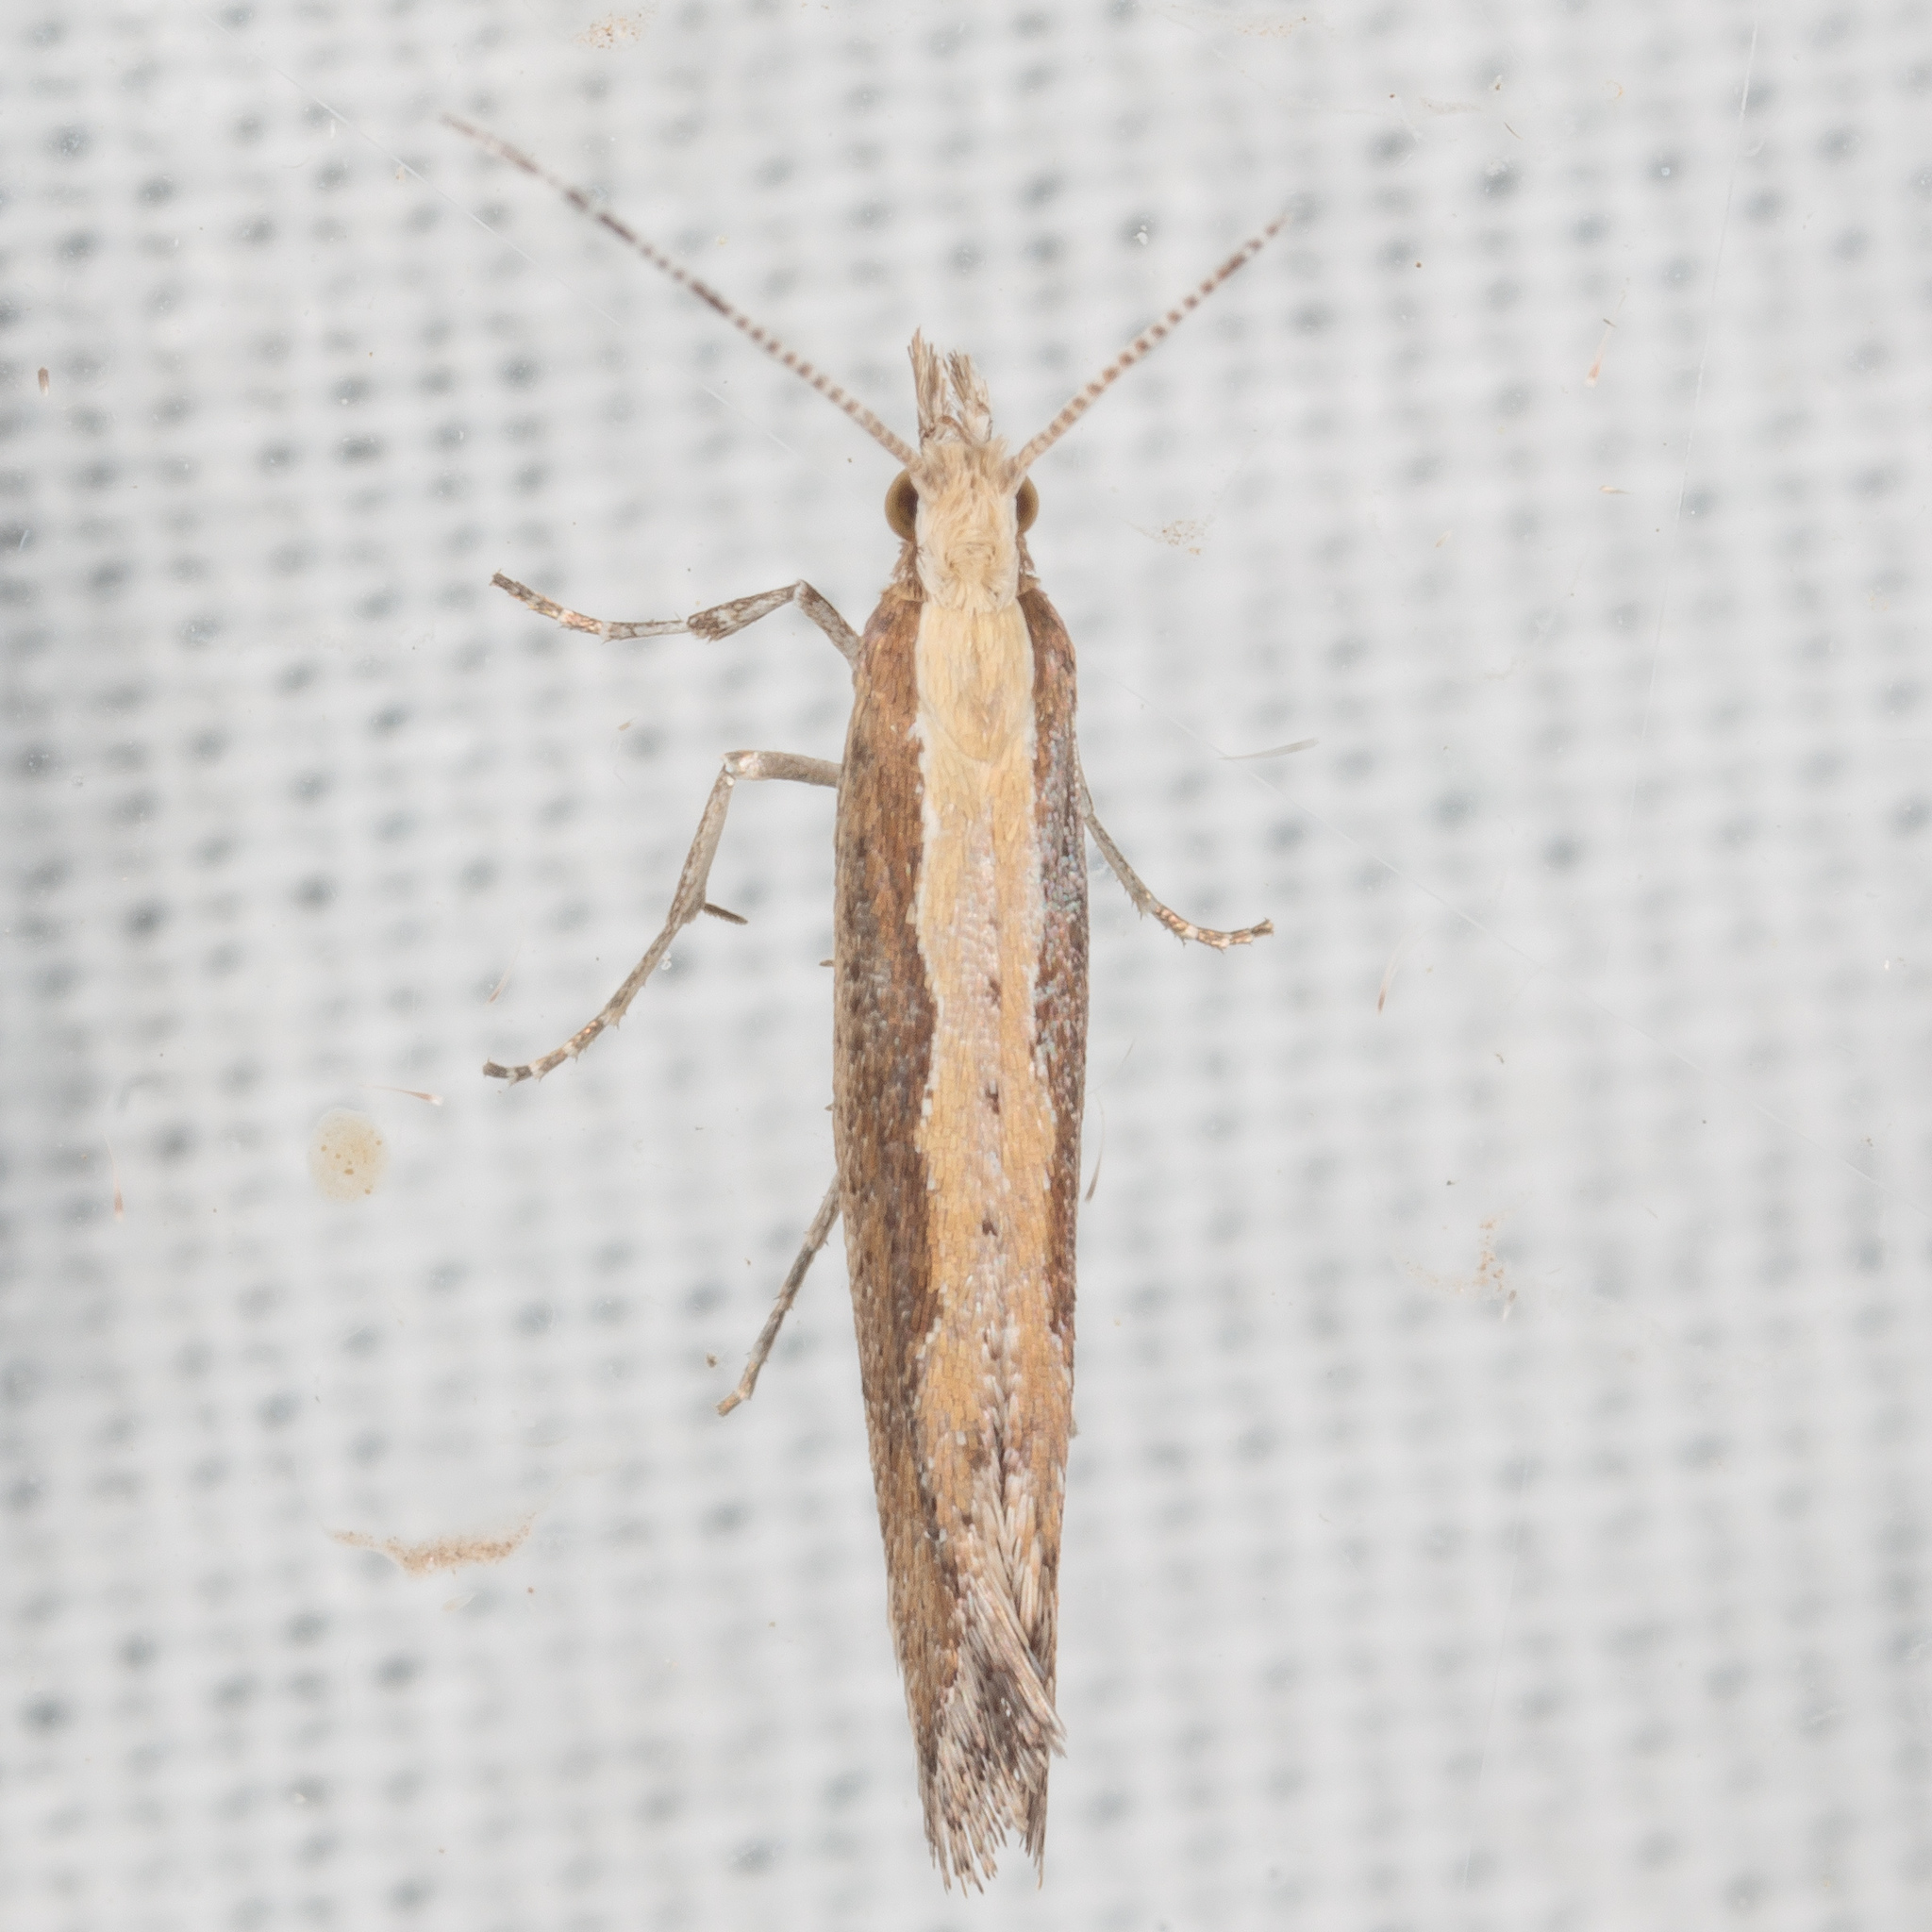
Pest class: diamondback_moth